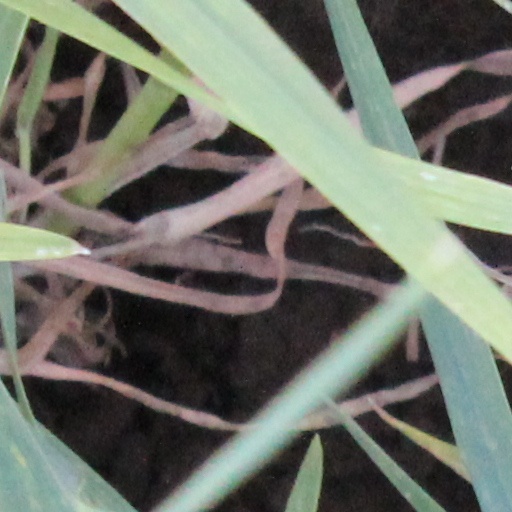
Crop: wheat